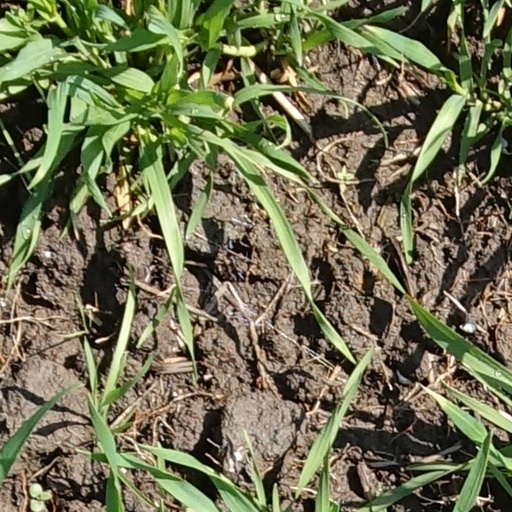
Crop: wheat